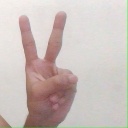
अक्षर: क